Ion Suruceanu

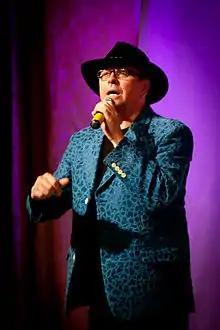
Suruceanu in 2013

Ion Suruceanu (born 9 September 1949) is a Moldovan singer and former parliamentarian. In 1990 he was awarded the People's Artist award of Moldavian SSR.